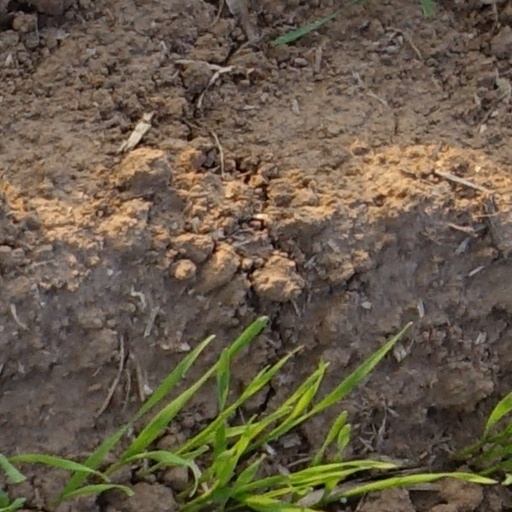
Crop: wheat